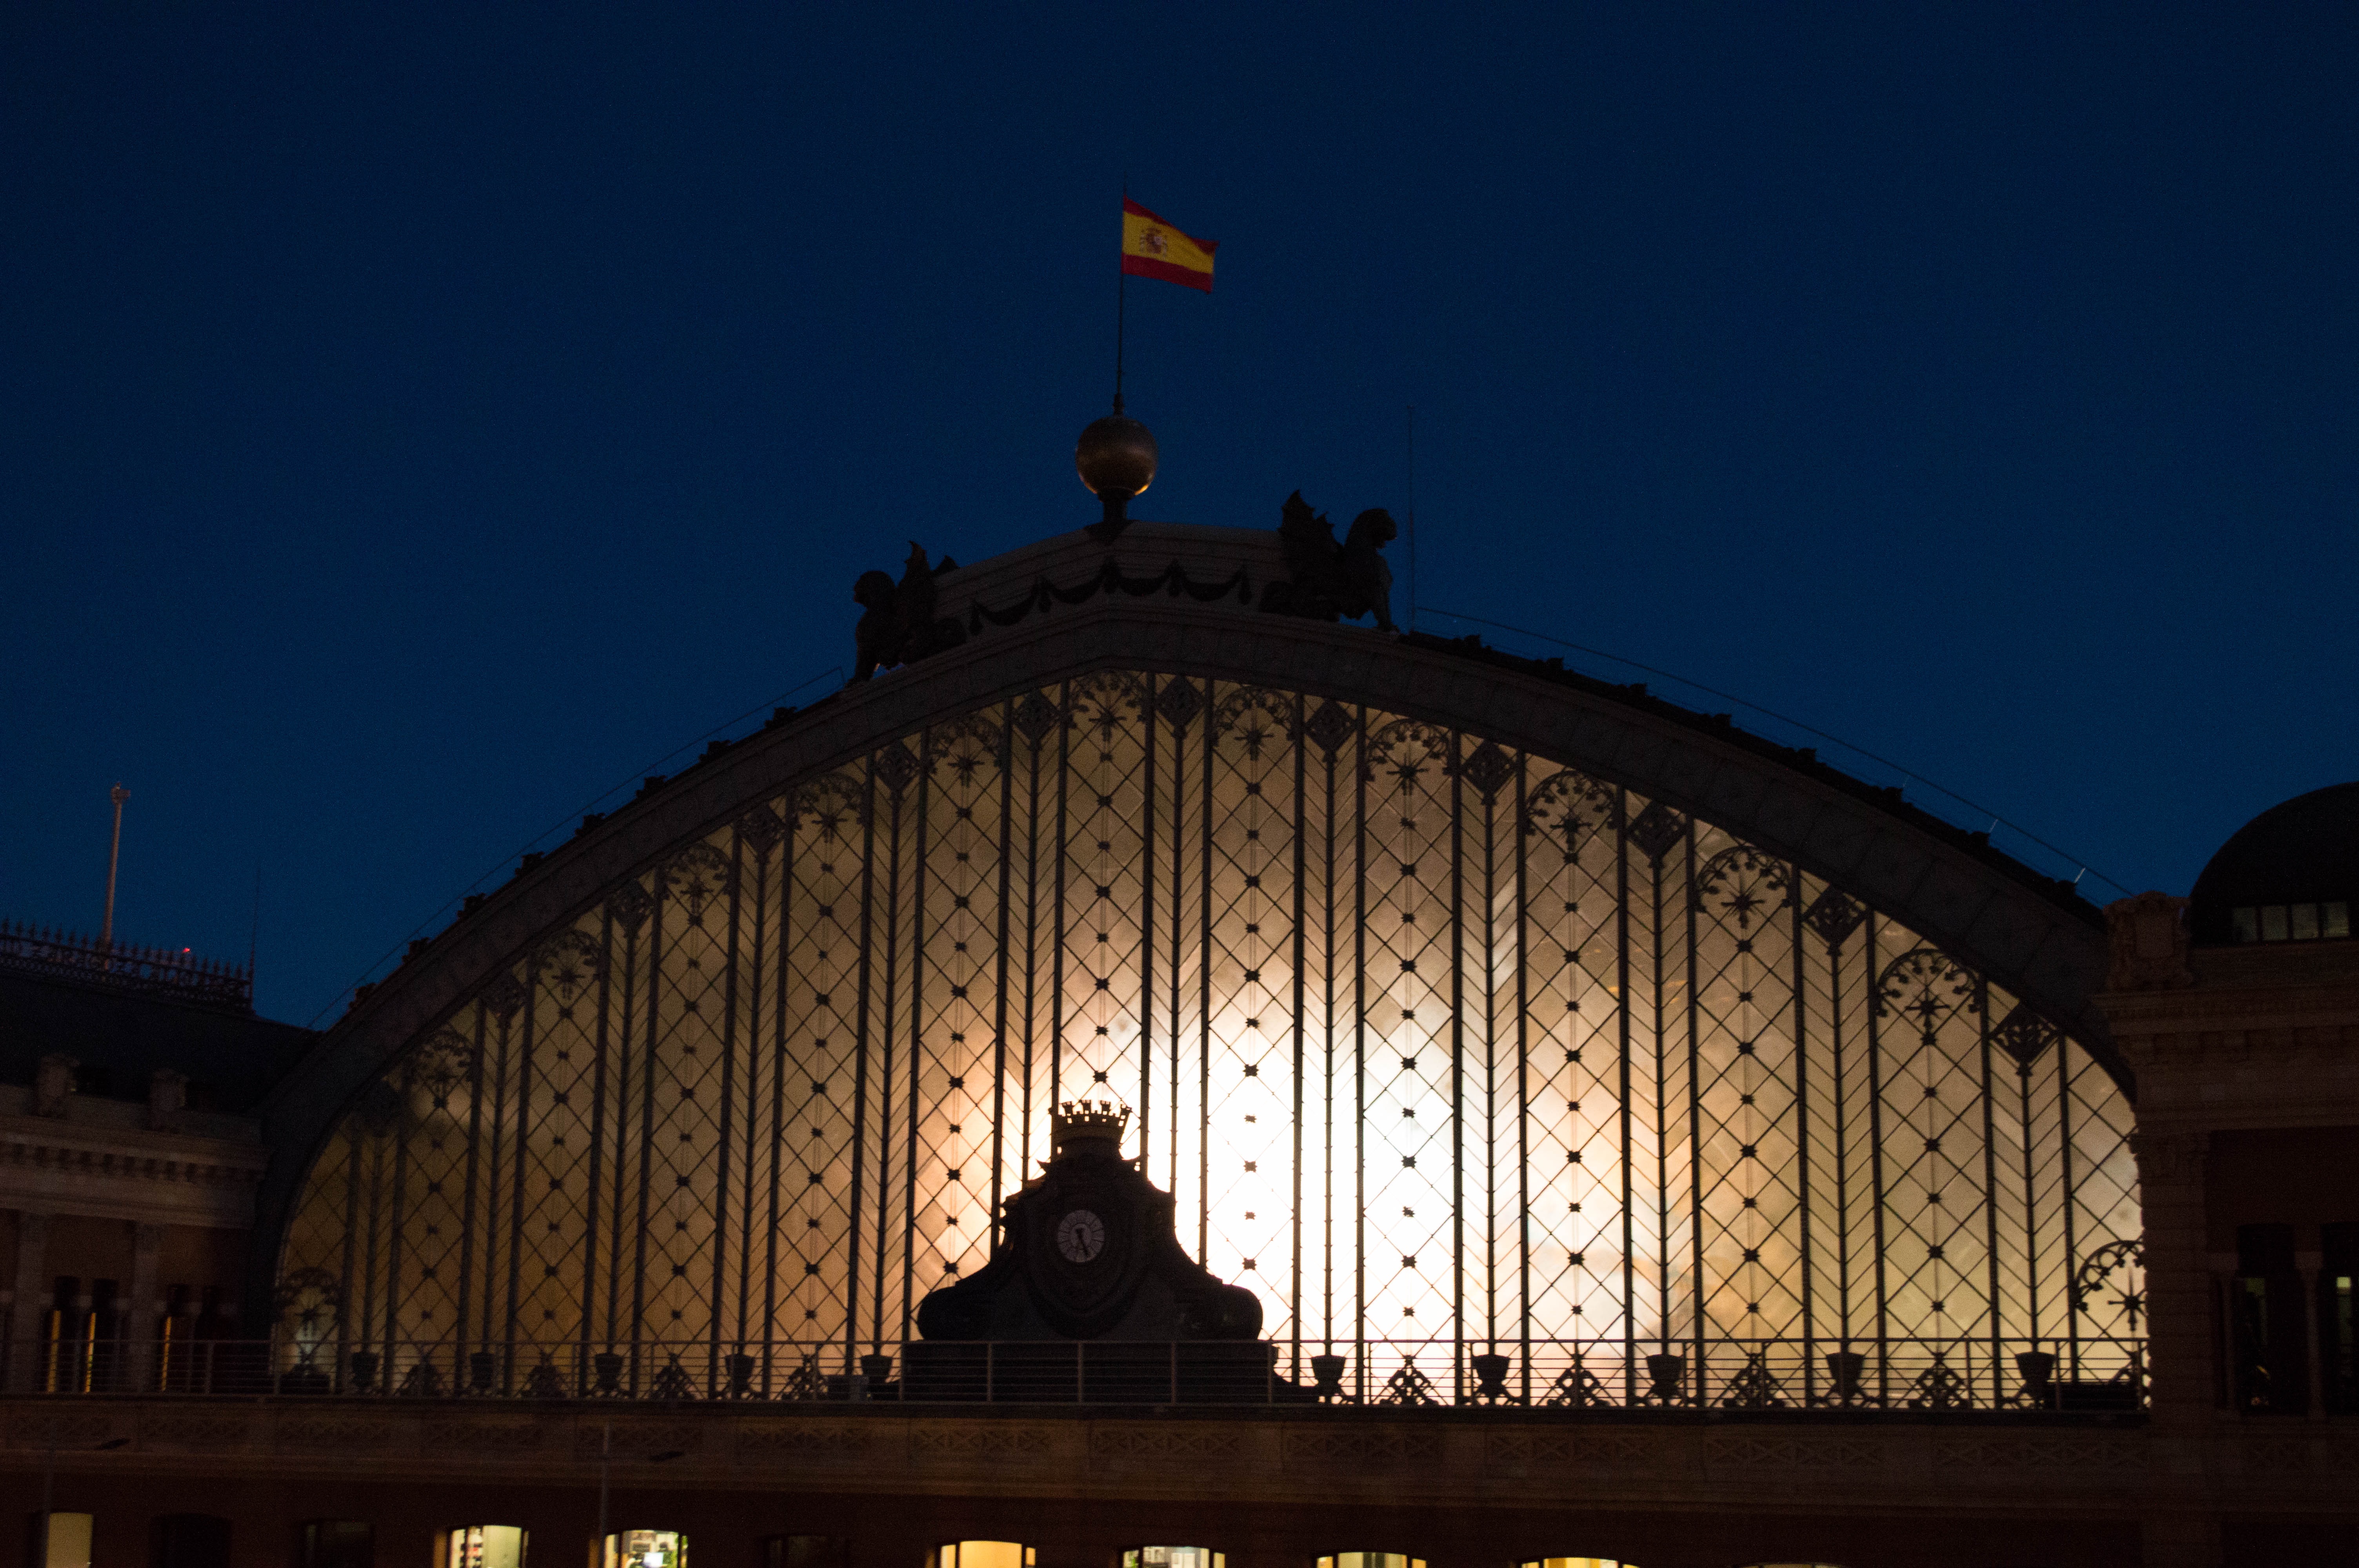
night, dusk, evening, landmark, dome